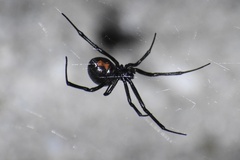
Species: Lactrodectus_hesperus